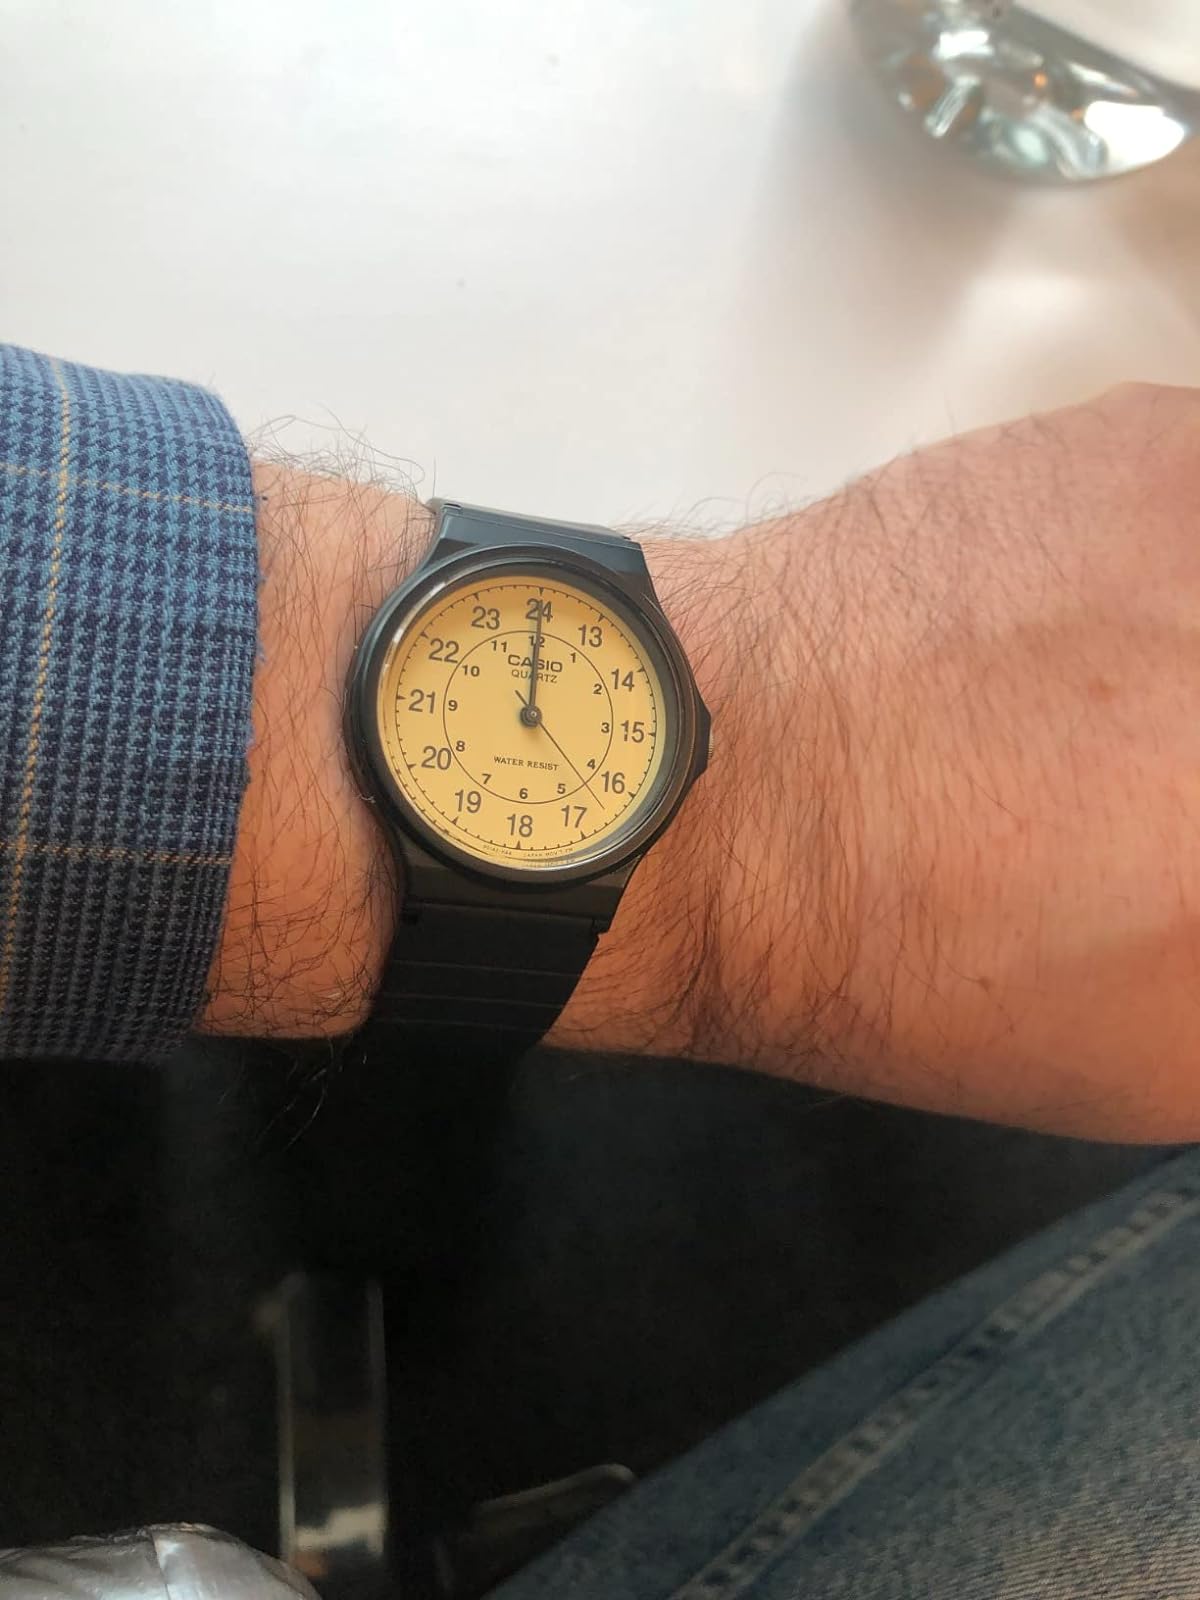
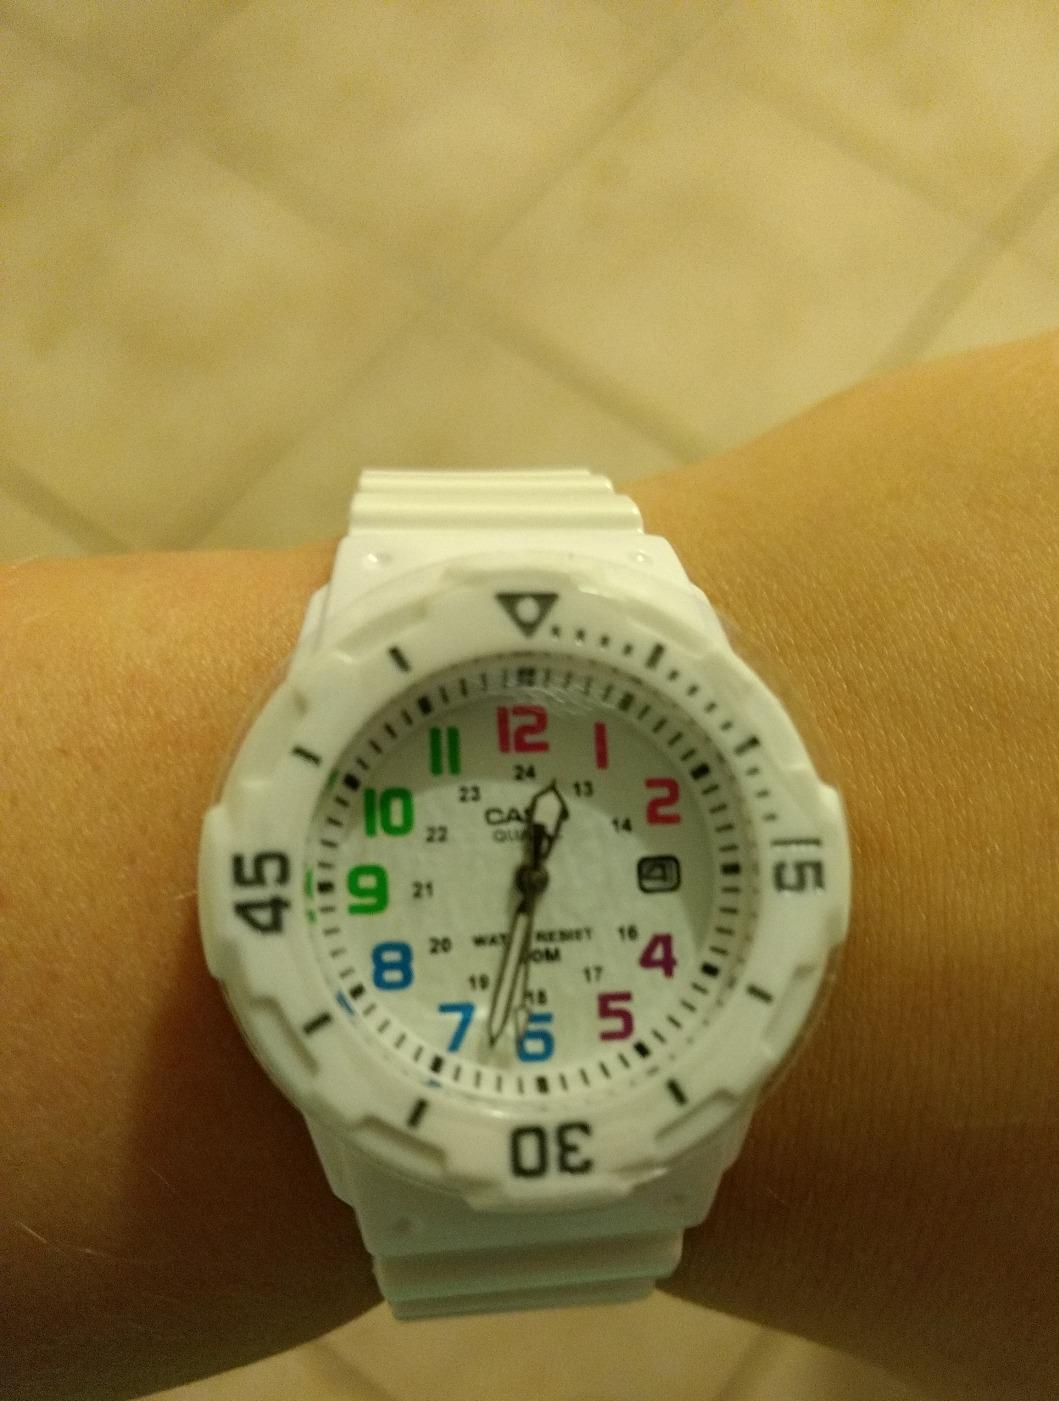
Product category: accessories_watch
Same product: no